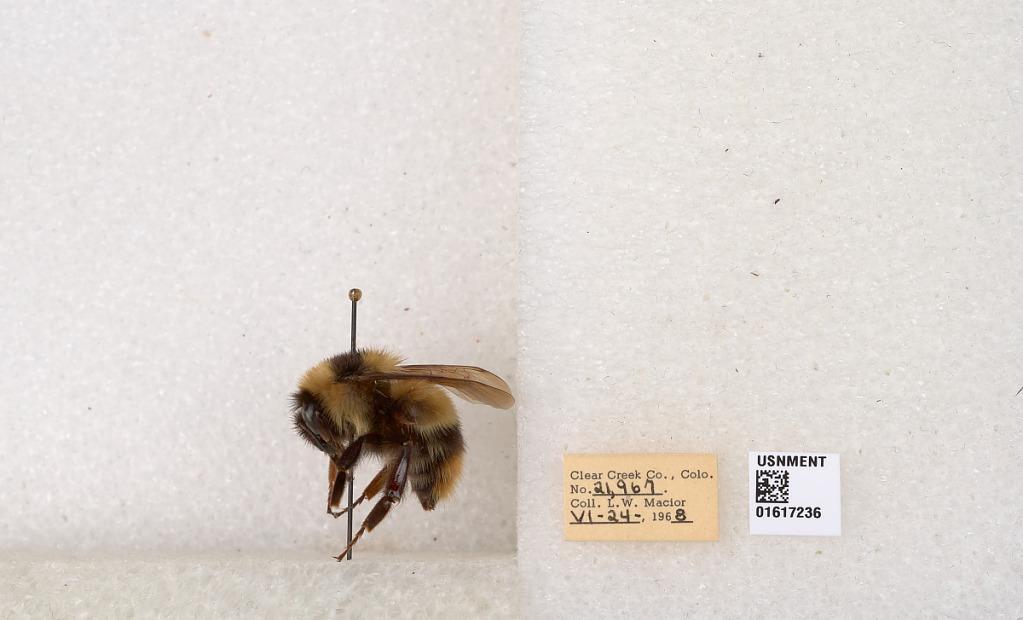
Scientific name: Bombus kirbyellus
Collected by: L. Macior
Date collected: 1968-6-24
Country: United States
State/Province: Colorado
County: Clear Creek
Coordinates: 39.6891, -105.644